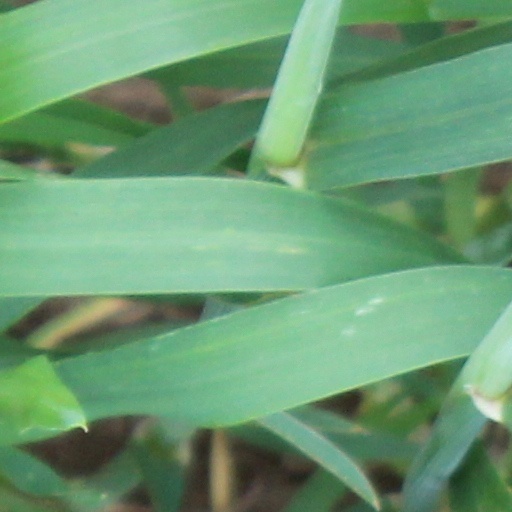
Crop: wheat